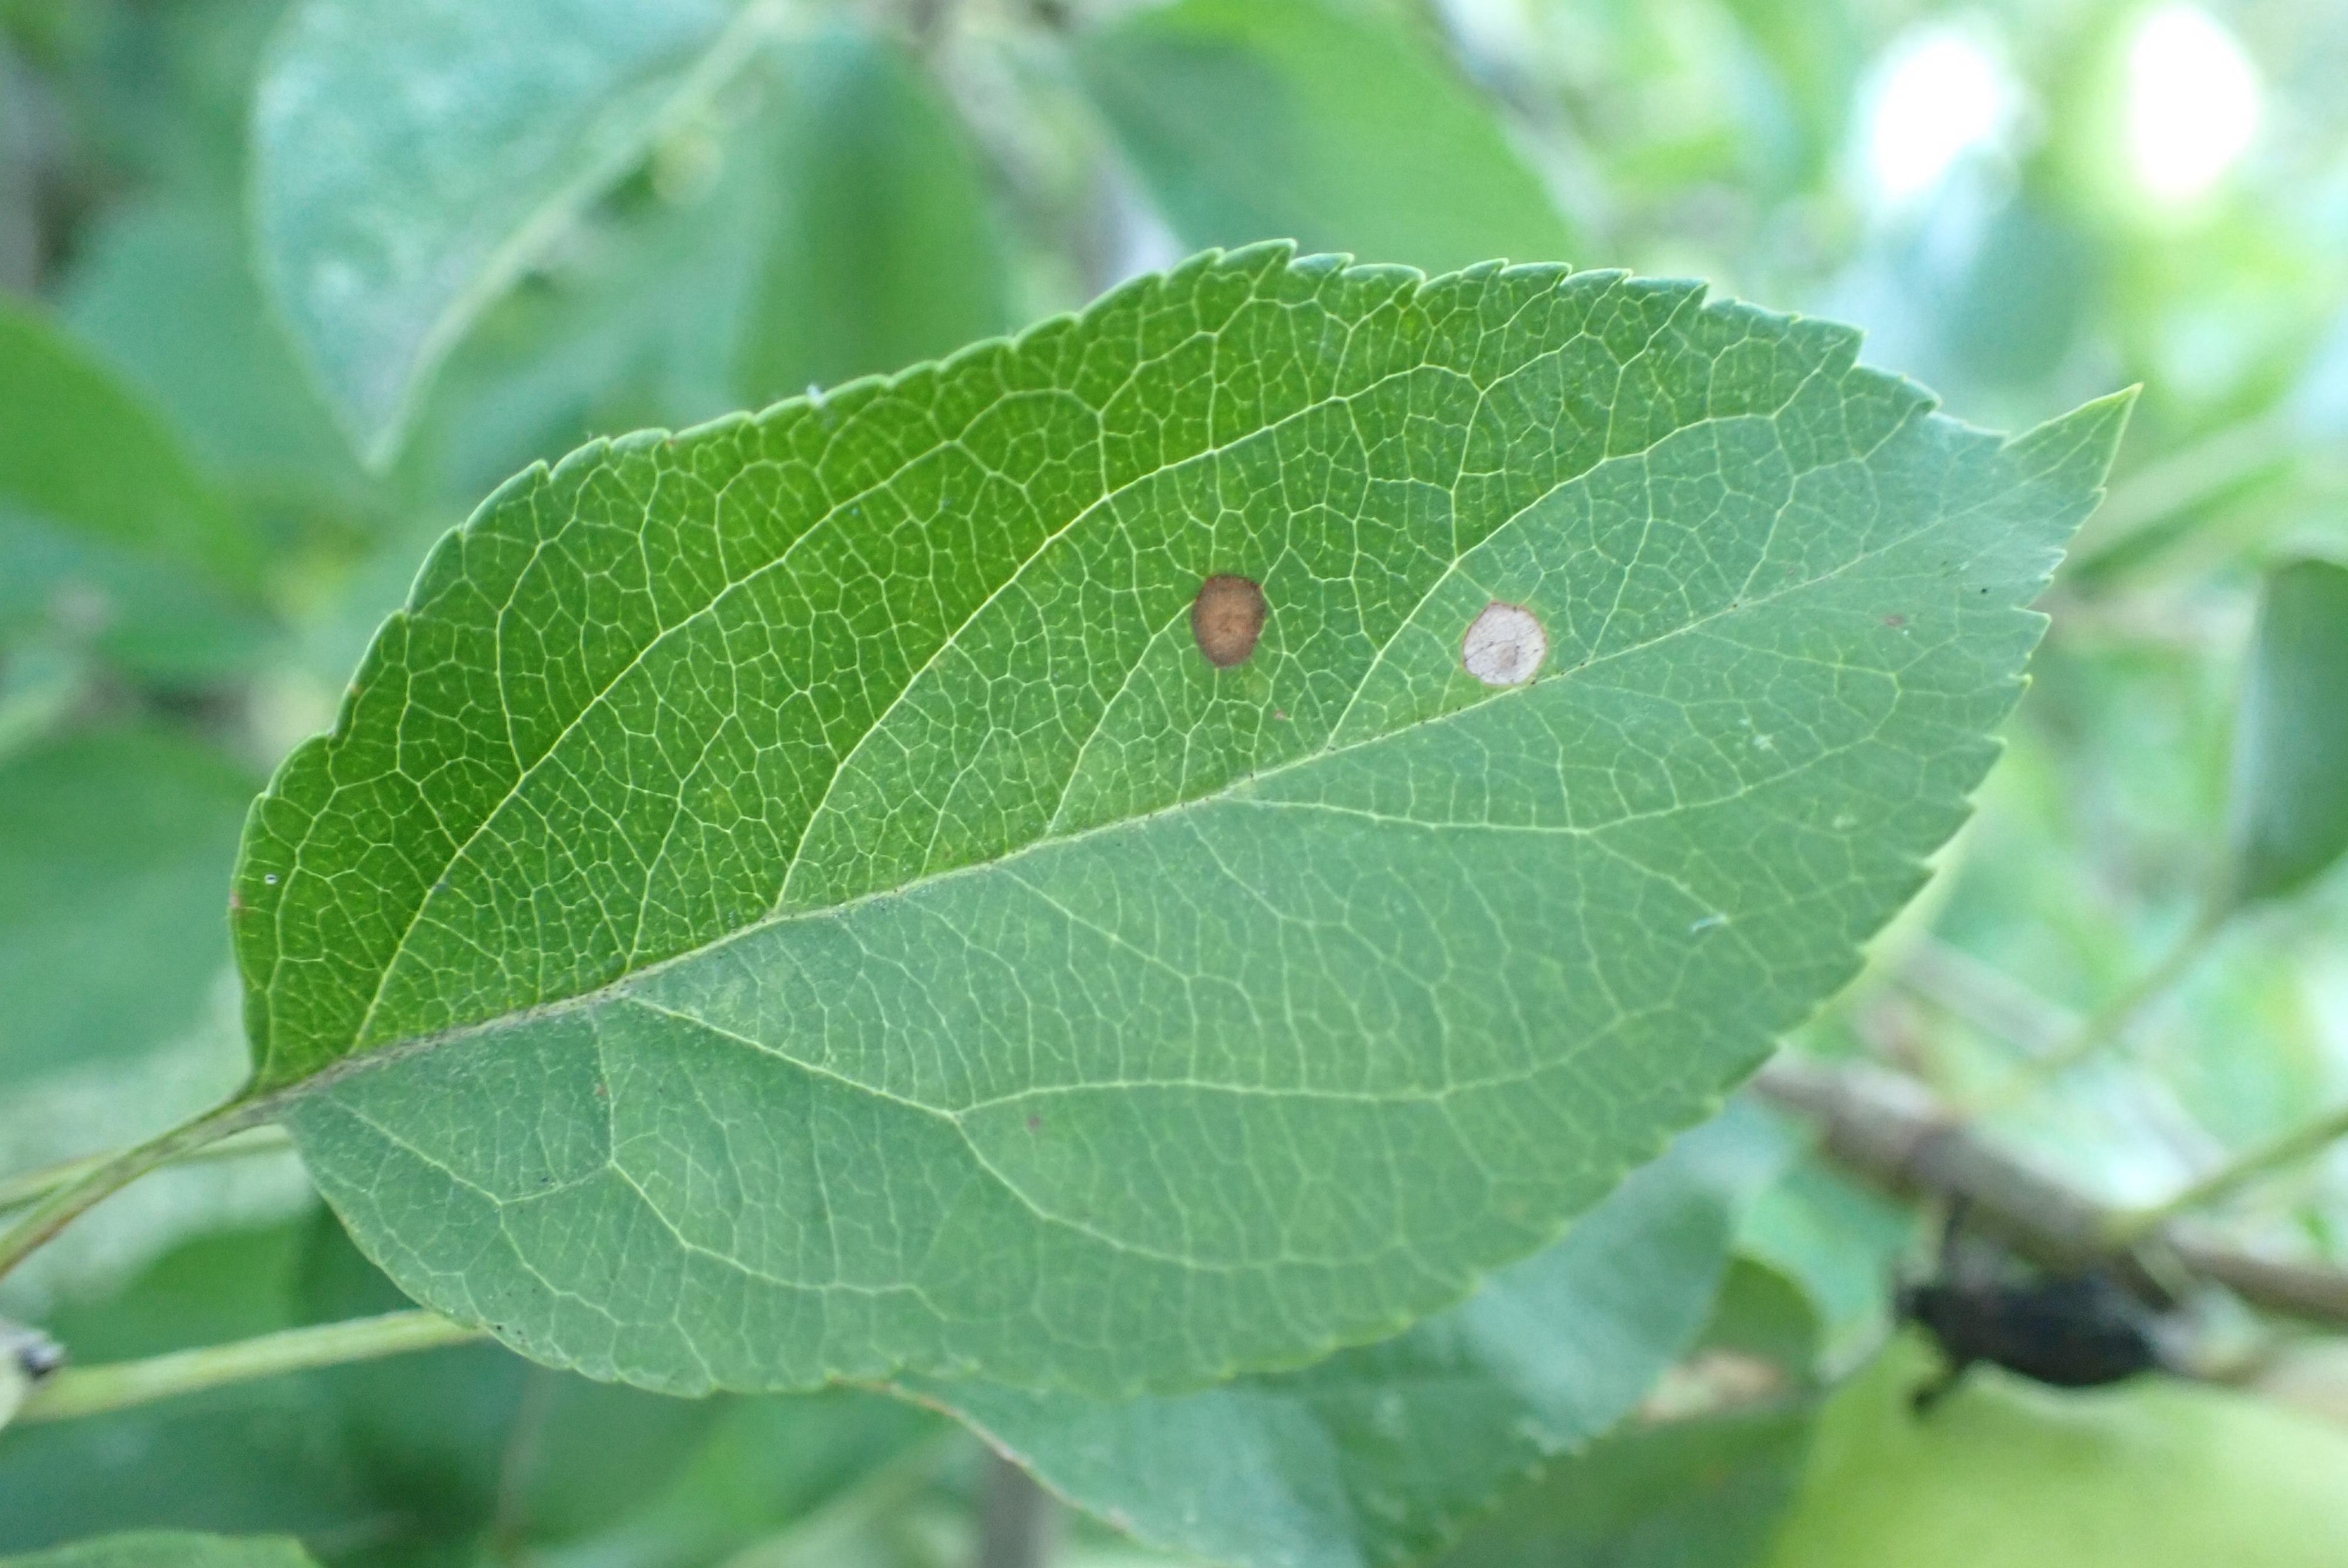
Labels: frog_eye_leaf_spot